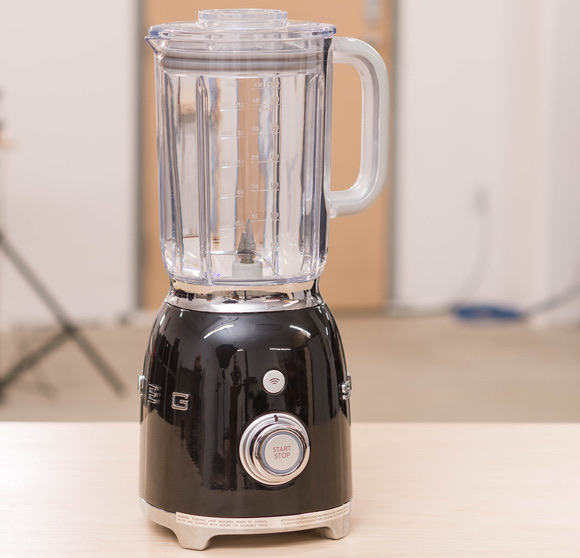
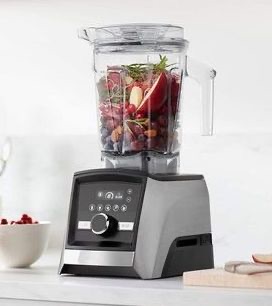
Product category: items_blender
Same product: no